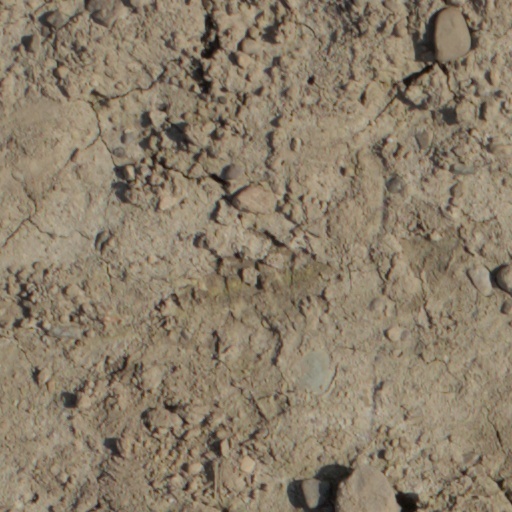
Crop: wheat